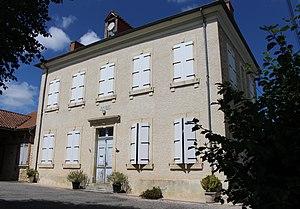
Mairie de Fréchède (Hautes-Pyrénées)
Fréchède est une commune française située dans le département des Hautes-Pyrénées, en région Occitanie.